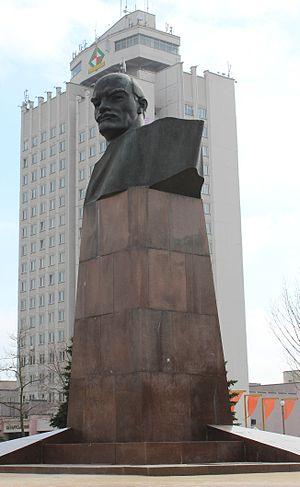
Vladimir Ilitch Oulianov, dit Lénine, né à Simbirsk le 10 avril 1870 et mort à Vichnie Gorki le 21 janvier 1924, est un révolutionnaire communiste, théoricien politique et homme d'État russe.